Ulrich Grosse

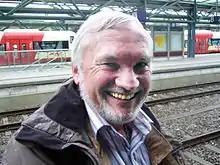
Ulrich Grosse at the celebration of Five Years of Ringzug in the Tuttlingen, Rottweil und Black Forrest-Baar districts in 2008

Ulrich Grosse (born 27 March 1953, in Nagold in the district of Calw) is a German public transport consultant. He was in 1983 one of the first specialists who advised counties in terms of public passenger transport. Numerous transport concepts and the reactivation of a number of railroad tracks are based on his work.